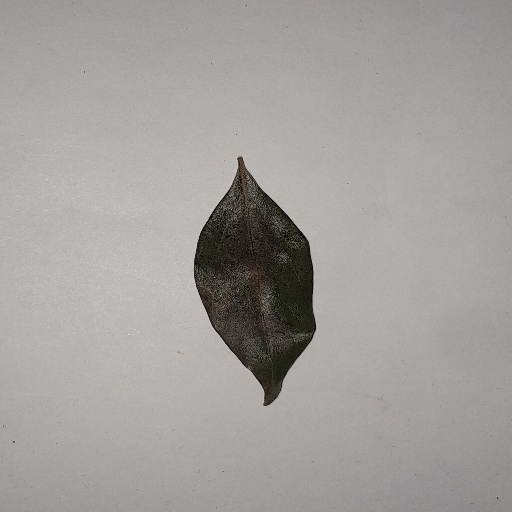
Species: Camphor
Leaf condition: Bacterial Spot